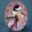
Label: clock